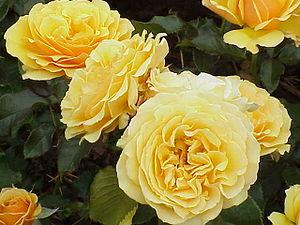
'Amber Queen', appelé aussi 'Prince Eugène de Savoie', est un cultivar de rosier obtenu par la maison anglaise Harkness en 1984. Ses fleurs d'un jaune spectaculaire forment des coupes aux pétales serrés et bien parfumés. De type floribunda, cet arbuste qui peut atteindre 60 cm de hauteur fleurit en juin avec une bonne remontée à l'automne, si l'on en ôte les fleurs fanées. Il doit être exposé au soleil.